Trotter-Byrd House

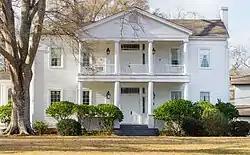

The Trotter-Byrd House is a historic two-story house in Quitman, Mississippi. It was built for Brigadier General William B. Trotter before the American Civil War. It is listed on the National Register of Historic Places.